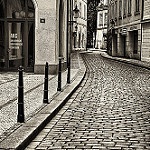
Scene: Outdoor